2013–14 Yeovil Town F.C. season

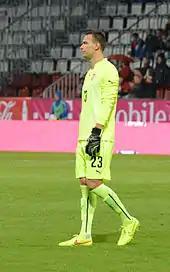
Marek Štěch made his international debut for the Czech Republic in June.

Heavy rain over Christmas and New Year saw Yeovil's New Years Day home game against Watford postponed because of a waterlogged pitch. The opening of the transfer window saw Yeovil confirm the permanent signing of Liverpool striker Adam Morgan on a two-and-a-half-year contract, and the extension of Everton midfielder John Lundstram's loan until the end of the season. On 2 January, Yeovil completed their second signing of the transfer window Italian former Oldham Athletic defender Matteo Lanzoni joining on an eighteen-month contract. On 4 January, Yeovil faced Football League One side Leyton Orient in the FA Cup third round. Yeovil ended a three-game losing run with a convincing 4–0 victory thanks to a brace from James Hayter and a goal each from Joel Grant and Kieffer Moore. The following day saw Yeovil, through to the FA Cup fourth round for just the third time in their history, drawn away against Premier League side Southampton. After being on the transfer list for six weeks, on 10 January last season's top goalscorer Paddy Madden joined Football League Two side Scunthorpe United for an undisclosed fee, believed to be £300,000. On 11 January, Yeovil announced they had agreed to extend the loan of Cardiff City midfielder Joe Ralls until the end of the season. The same day Yeovil faced Burnley at Huish Park, goals from Danny Ings and Sam Vokes consigned Yeovil to a 2–1 defeat despite Kieffer Moore's first Championship goal. Defender Danny Seaborne joined Coventry City on a free transfer on 14 January having initially joined the League One side on loan in November. On 17 January, Yeovil confirmed the signing of Leicester City left-back Zoumana Bakayogo on a month-long loan deal to cover an injury to Liam Davis. Bakayogo made his debut the following day away at Birmingham City, and thanks to a first-half brace from James Hayter Yeovil won the match 2–0. Bakayogo's loan spell lasted just 37 minutes after he ruptured his anterior cruciate ligament and returned to Leicester City. On 23 January, Nottingham Forest striker Ishmael Miller rejoined on loan until the end of the season. Yeovil's FA Cup fourth round tie, on 25 January, against Southampton saw the club take over 3,000 away fans but the Premier League side won the match 2–0. On 28 January, Yeovil traveled to Derby County despite leading 2–0 at half time thanks to goals from John Lundstram and Ishmael Miller a second half collapse saw Yeovil lose the match 3–2 to fall to the bottom of the Championship table.